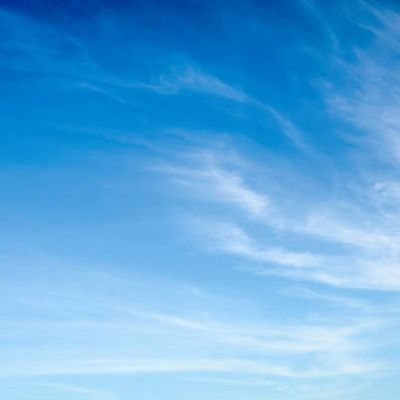
Cloud type: Altostratus (As)